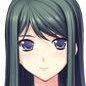
Portrait style: Anime Portrait